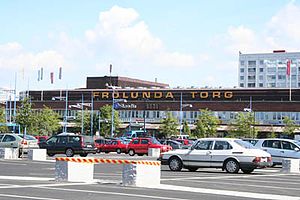
Byplanlægning i Sverige / Rekordår, stadssaneringer og det så kaldte "miljonprogrammet"
Organiseret byplanlægning i Sverige tog sin begyndelse under 1600-tallets første halvdel. I kraft af militære successer i trediveårskrigen havde Sverige fået en ledende stilling i Nordeuropa og en udvikling af stadsvæsnet blev set som en forudsætning for, at landet skulle kunne opfylde sin stormagtsrolle, både administrativt og med en imponerende ydre fremtoning. Ikke mindre end 50 byer grundlagdes derfor på denne tid.